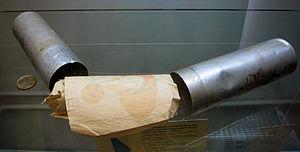
La frontière interallemande est la frontière qui séparait la République fédérale d'Allemagne et la République démocratique allemande de 1949 à 1990. En excluant le mur de Berlin, similaire mais physiquement indépendant, la frontière s'étirait sur 1 393 km de la mer Baltique à la Tchécoslovaquie.